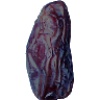
Label: Dates 1